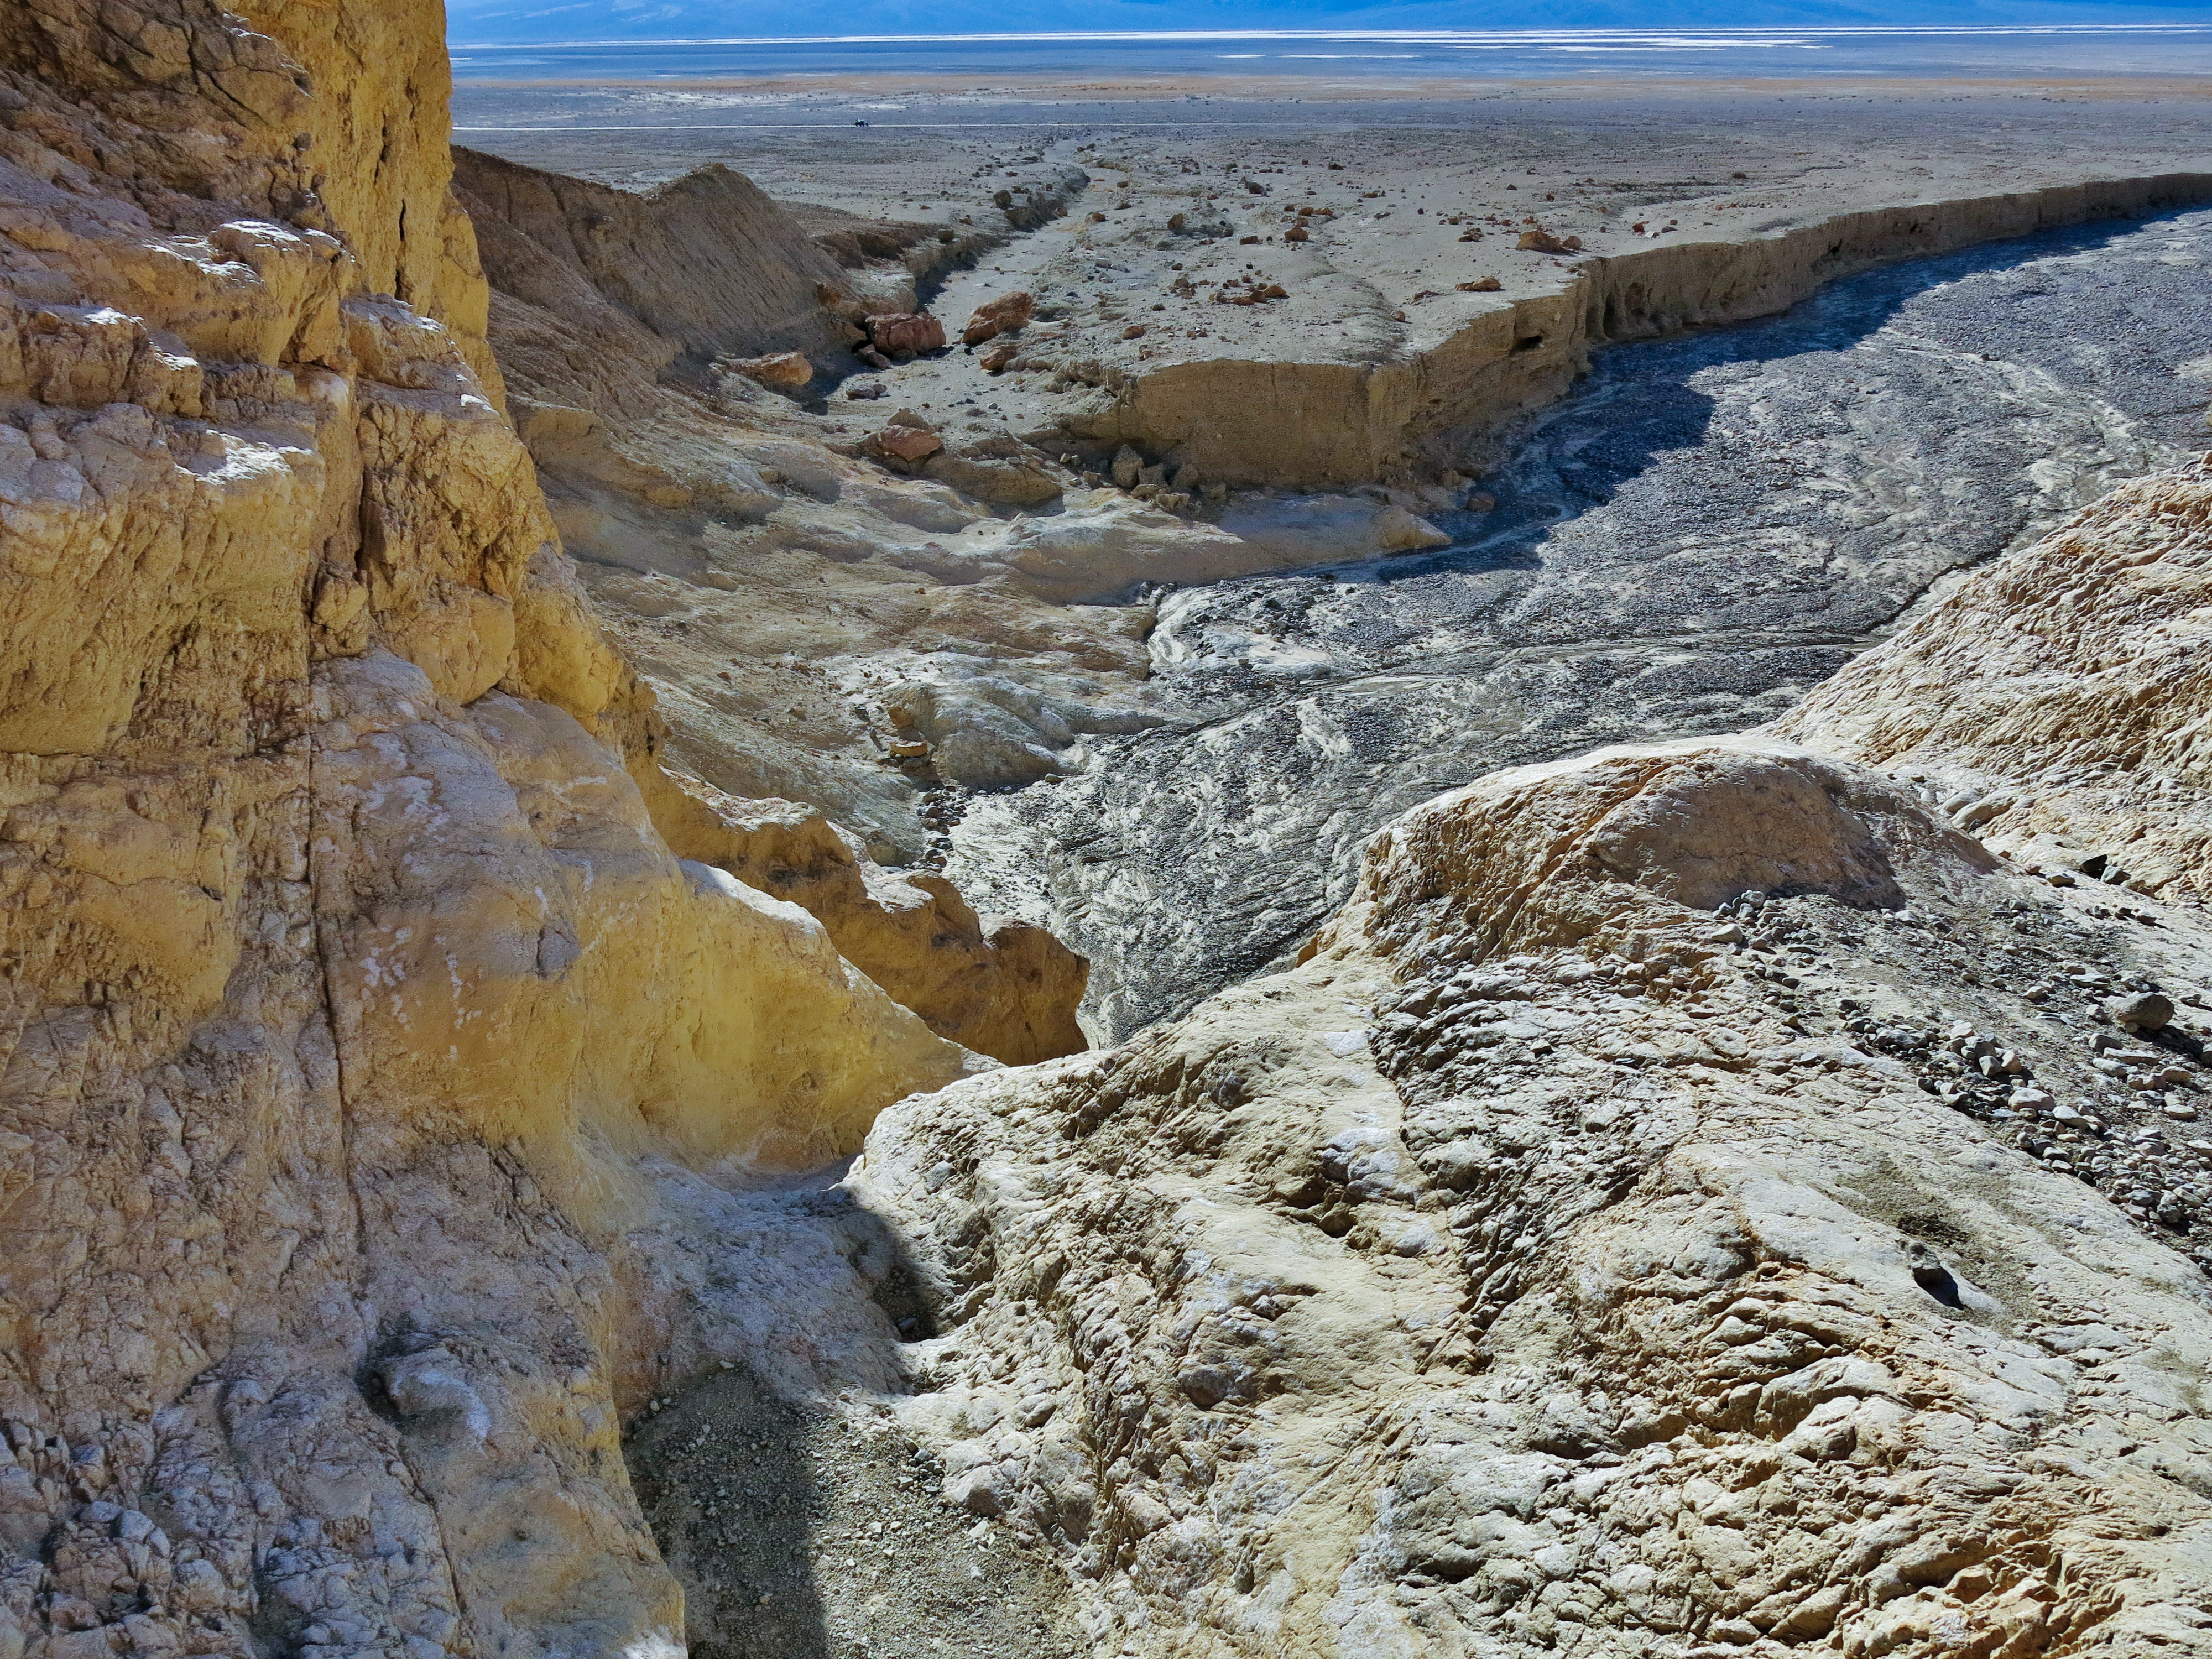
landscape, sea, coast, rock, wilderness, mountain, valley, formation, cliff, terrain, geology, badlands, wadi, landform, geographical feature